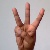
The image shows a hand gesture representing the letter 'W' in Indian Sign Language.